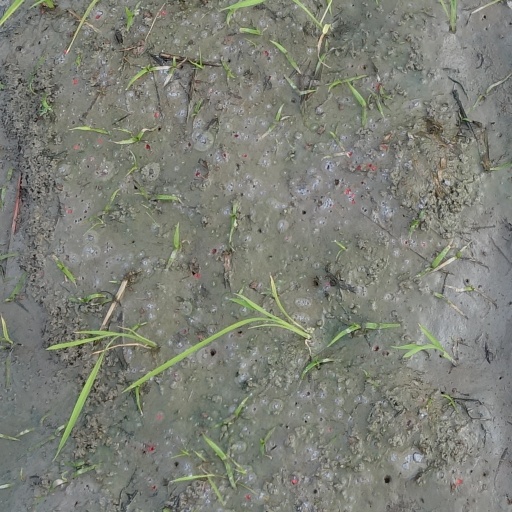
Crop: rice